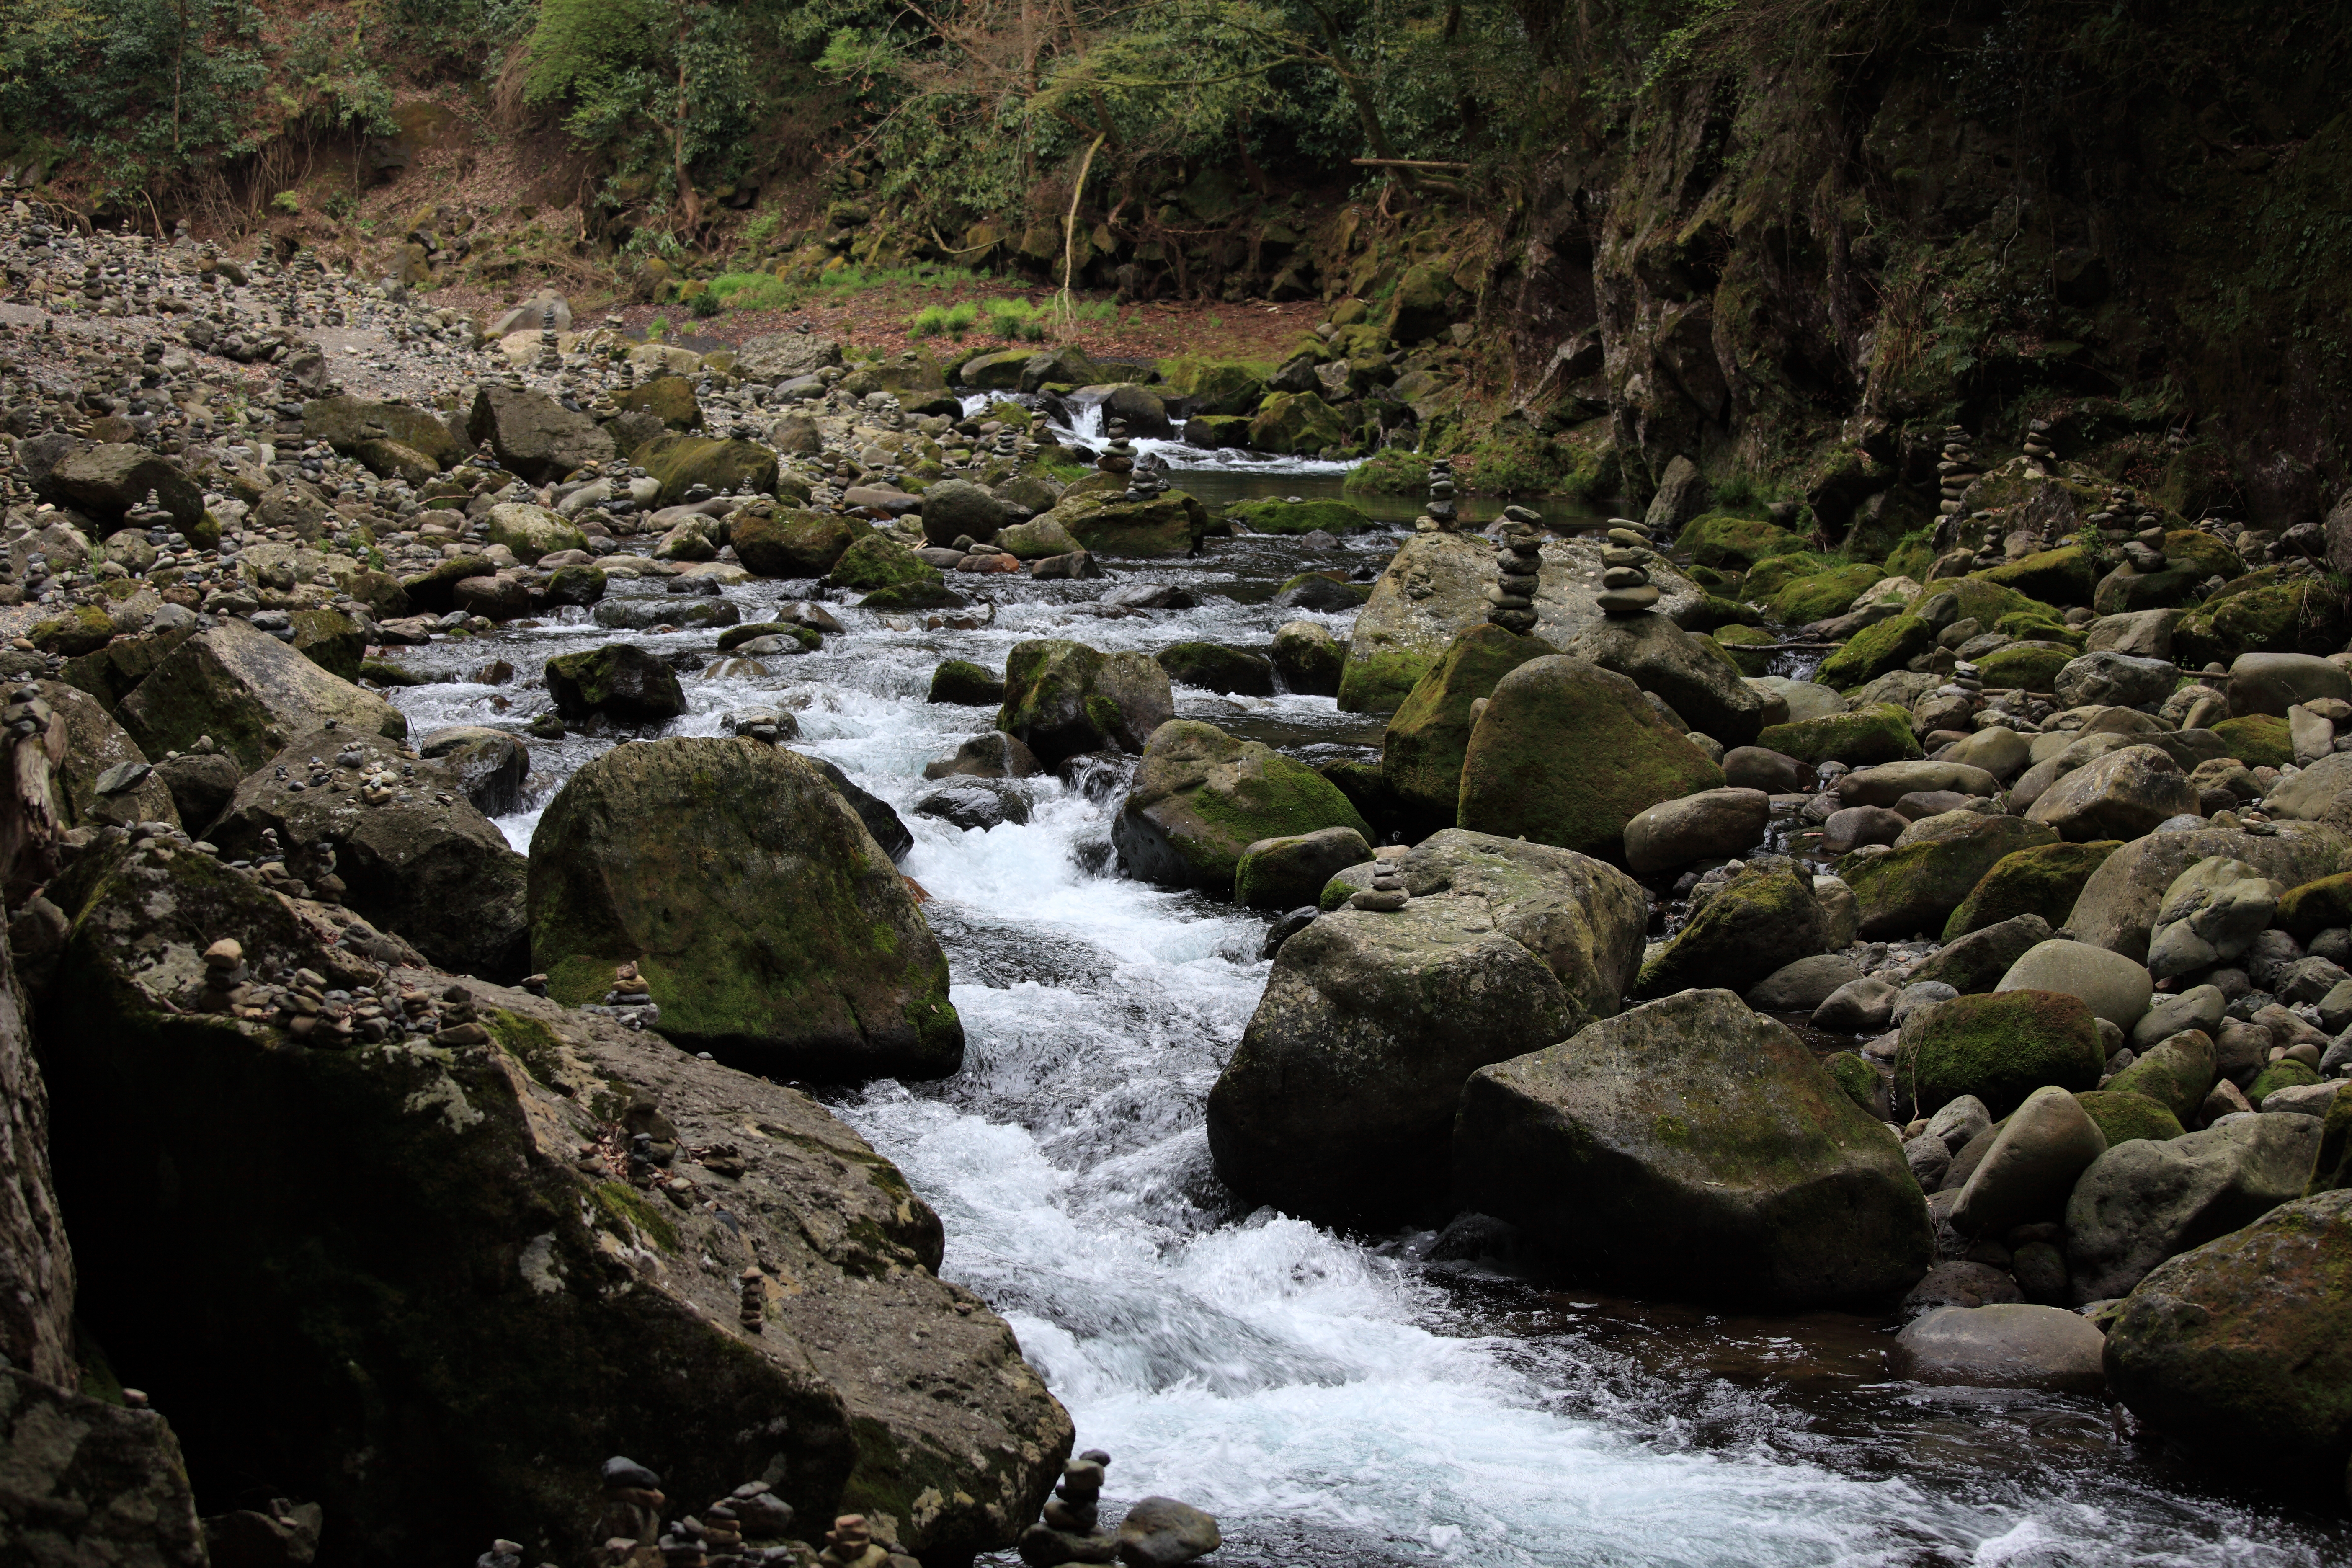
landscape, water, nature, forest, rock, waterfall, creek, wilderness, mountain, river, valley, stream, high, rapid, body of water, ravine, 5d, hires, markii, water feature, watercourse, hi, res, resolution, wadi, landform, geographical feature